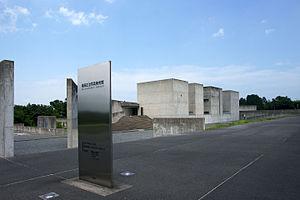
Shōji Ueda, né le 27 mars 1913 à Sakaiminato et mort le 4 juillet 2000, est un photographe japonais originaire de la région de Tottori. Dans les années 1930, il commence sa carrière avec le groupe Chūgoku Shashinka Shūdan comprenant Ryōsuke Ishizu, Kunio Masaoka et Akira Nomura. Son travail le plus connu fait partie de la série des Paysages de dunes mettant en scène différents personnages dans les décors extérieurs des dunes de sa région natale. Il a également été professeur de 1975 à 1994 à l'université Kyūshū Sangyo de Fukuoka.